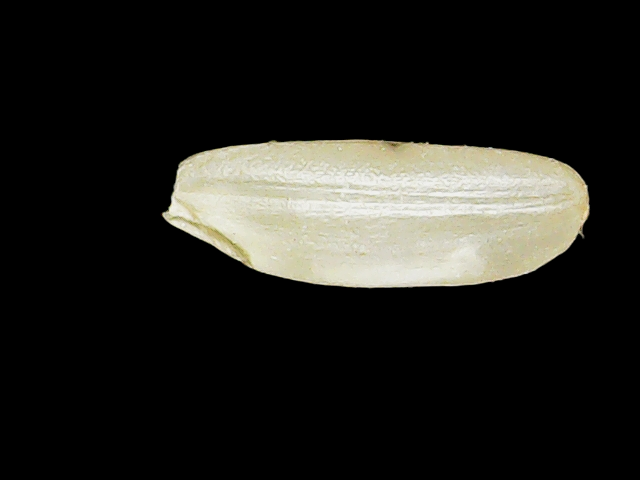
Rice variety: Binadhan17